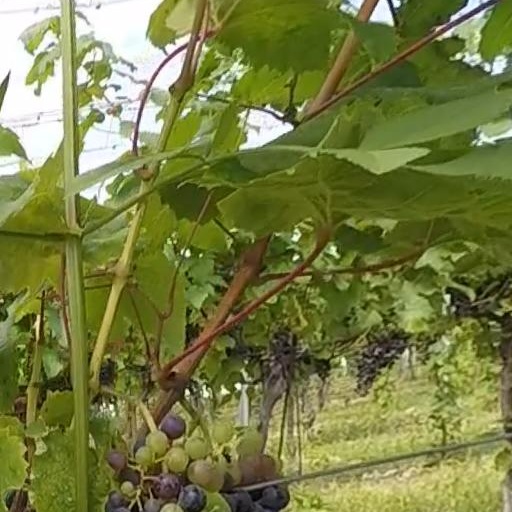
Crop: grape